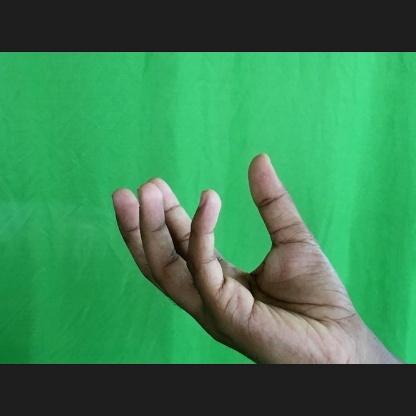
Mudra: Padmakosha